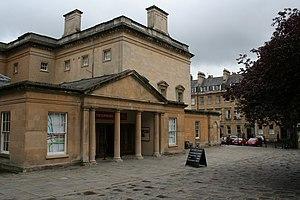
Les Assembly Rooms de Bath, conçues par John Wood le Jeune en 1769, sont un élégant ensemble de « salles des fêtes » situé au cœur de la partie historique de Bath, dans le Somerset, en Angleterre, et qui sont aujourd'hui ouvertes à la visite en tant que site touristique.
Cette liste des musées du Somerset, Angleterre contient des musées qui sont définis dans ce contexte comme des institutions qui recueillent et soignent des objets d'intérêt culturel, artistique, scientifique ou historique. leurs collections ou expositions connexes disponibles pour la consultation publique. Sont également inclus les galeries d'art à but non lucratif et les galeries d'art universitaires. Les musées virtuels ne sont pas inclus.